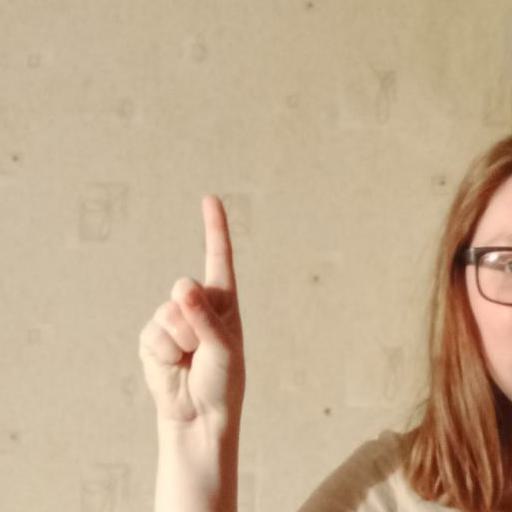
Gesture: one